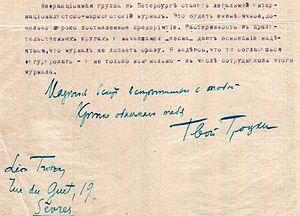
Lettre de Léon